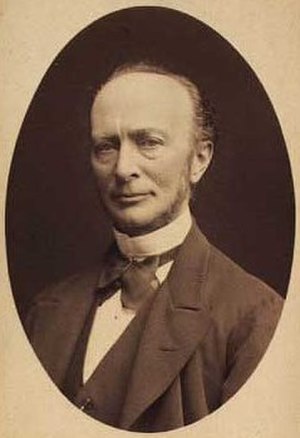
Frederik V. Hegel
Foto: Hansen, Schou & Weller 1876
Niels Frederik Vilhelm Hegel var en dansk forlagsboghandler, direktør for Gyldendal.